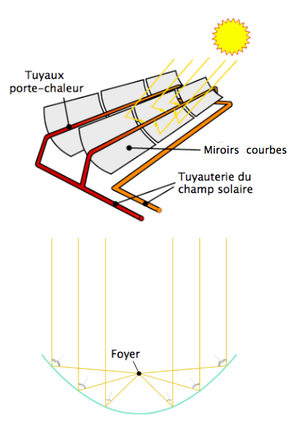
Mécanisme basique d'un champ solaire et ses miroirs creux.
La centrale Shams est une centrale solaire thermodynamique à concentration près de Madinat Zayed, dans l'ouest des Émirats arabes unis, pays pétrolier qui dans le cadre de sa transition énergétique a l'objectif de produire 7 % de ses besoins en énergie via des énergies renouvelables.
Solar Energy Generating Systems est une centrale solaire thermodynamique à miroirs cylindro-paraboliques située en Californie, aux États-Unis. Elle était à sa mise en service la plus grande installation de production d'énergie solaire au monde. Elle se compose de neuf centrales solaires dans le désert de Mojave, où l'ensoleillement est l'un des meilleurs disponibles aux États-Unis. SEGS I-II sont situées à Daggett, SEGS III-VII sont installées à Kramer Junction et SEGS VIII-IX sont à Harper Lake. NextEra Energy Resources exploite et détient en partie les usines situées à Kramer Junction et Lake Harper.
La Coopération transméditerranéenne pour l'énergie renouvelable est une initiative du Club de Rome, de la Fondation hambourgeoise de la protection du climat et du National Energy Research Center of Jordan. Depuis sa fondation, en septembre 2003, elle travaille sur le concept « DESERTEC » pour évaluer une sécurité de l’énergie, de l’eau et du climat en Europe, au Moyen-Orient et en Afrique du Nord en promouvant la coopération entre les pays de la « ceinture solaire » et de la « ceinture technologique ». Actuellement la TREC est en train de réaliser ce concept en coopération avec des représentants du monde politique, industriel et financier.
Le complexe Noor Ouarzazate, est le premier projet solaire élaboré dans le cadre de la stratégie énergétique marocaine qui vise à porter la part des EnR dans le mix électrique national à plus de 52 % à l'horizon 2030.
Le miroir cylindro-parabolique est une des variantes du collecteur solaire thermique.